Postage stamp paper

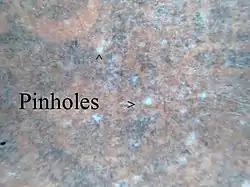
Pinholes found in an Afghanistan 1894 2 abasi stamp.

A rare flaw in paper is when the watermark bit has been improperly repaired on the Dandy roll. Great Britain's "Emblems" watermark is composed of two roses, one shamrock and one thistle. A defect was created when the Dandy roll was repaired and instead of a thistle bit, a rose bit was added creating the "three roses and a shamrock" flaw. This flaw is found on Great Britain's 1862 3d (plate 2), 1865-67 3 d (plate 4), 6 d (plates 5 and 6), 9d (plate 4) and 1s (plate 4).